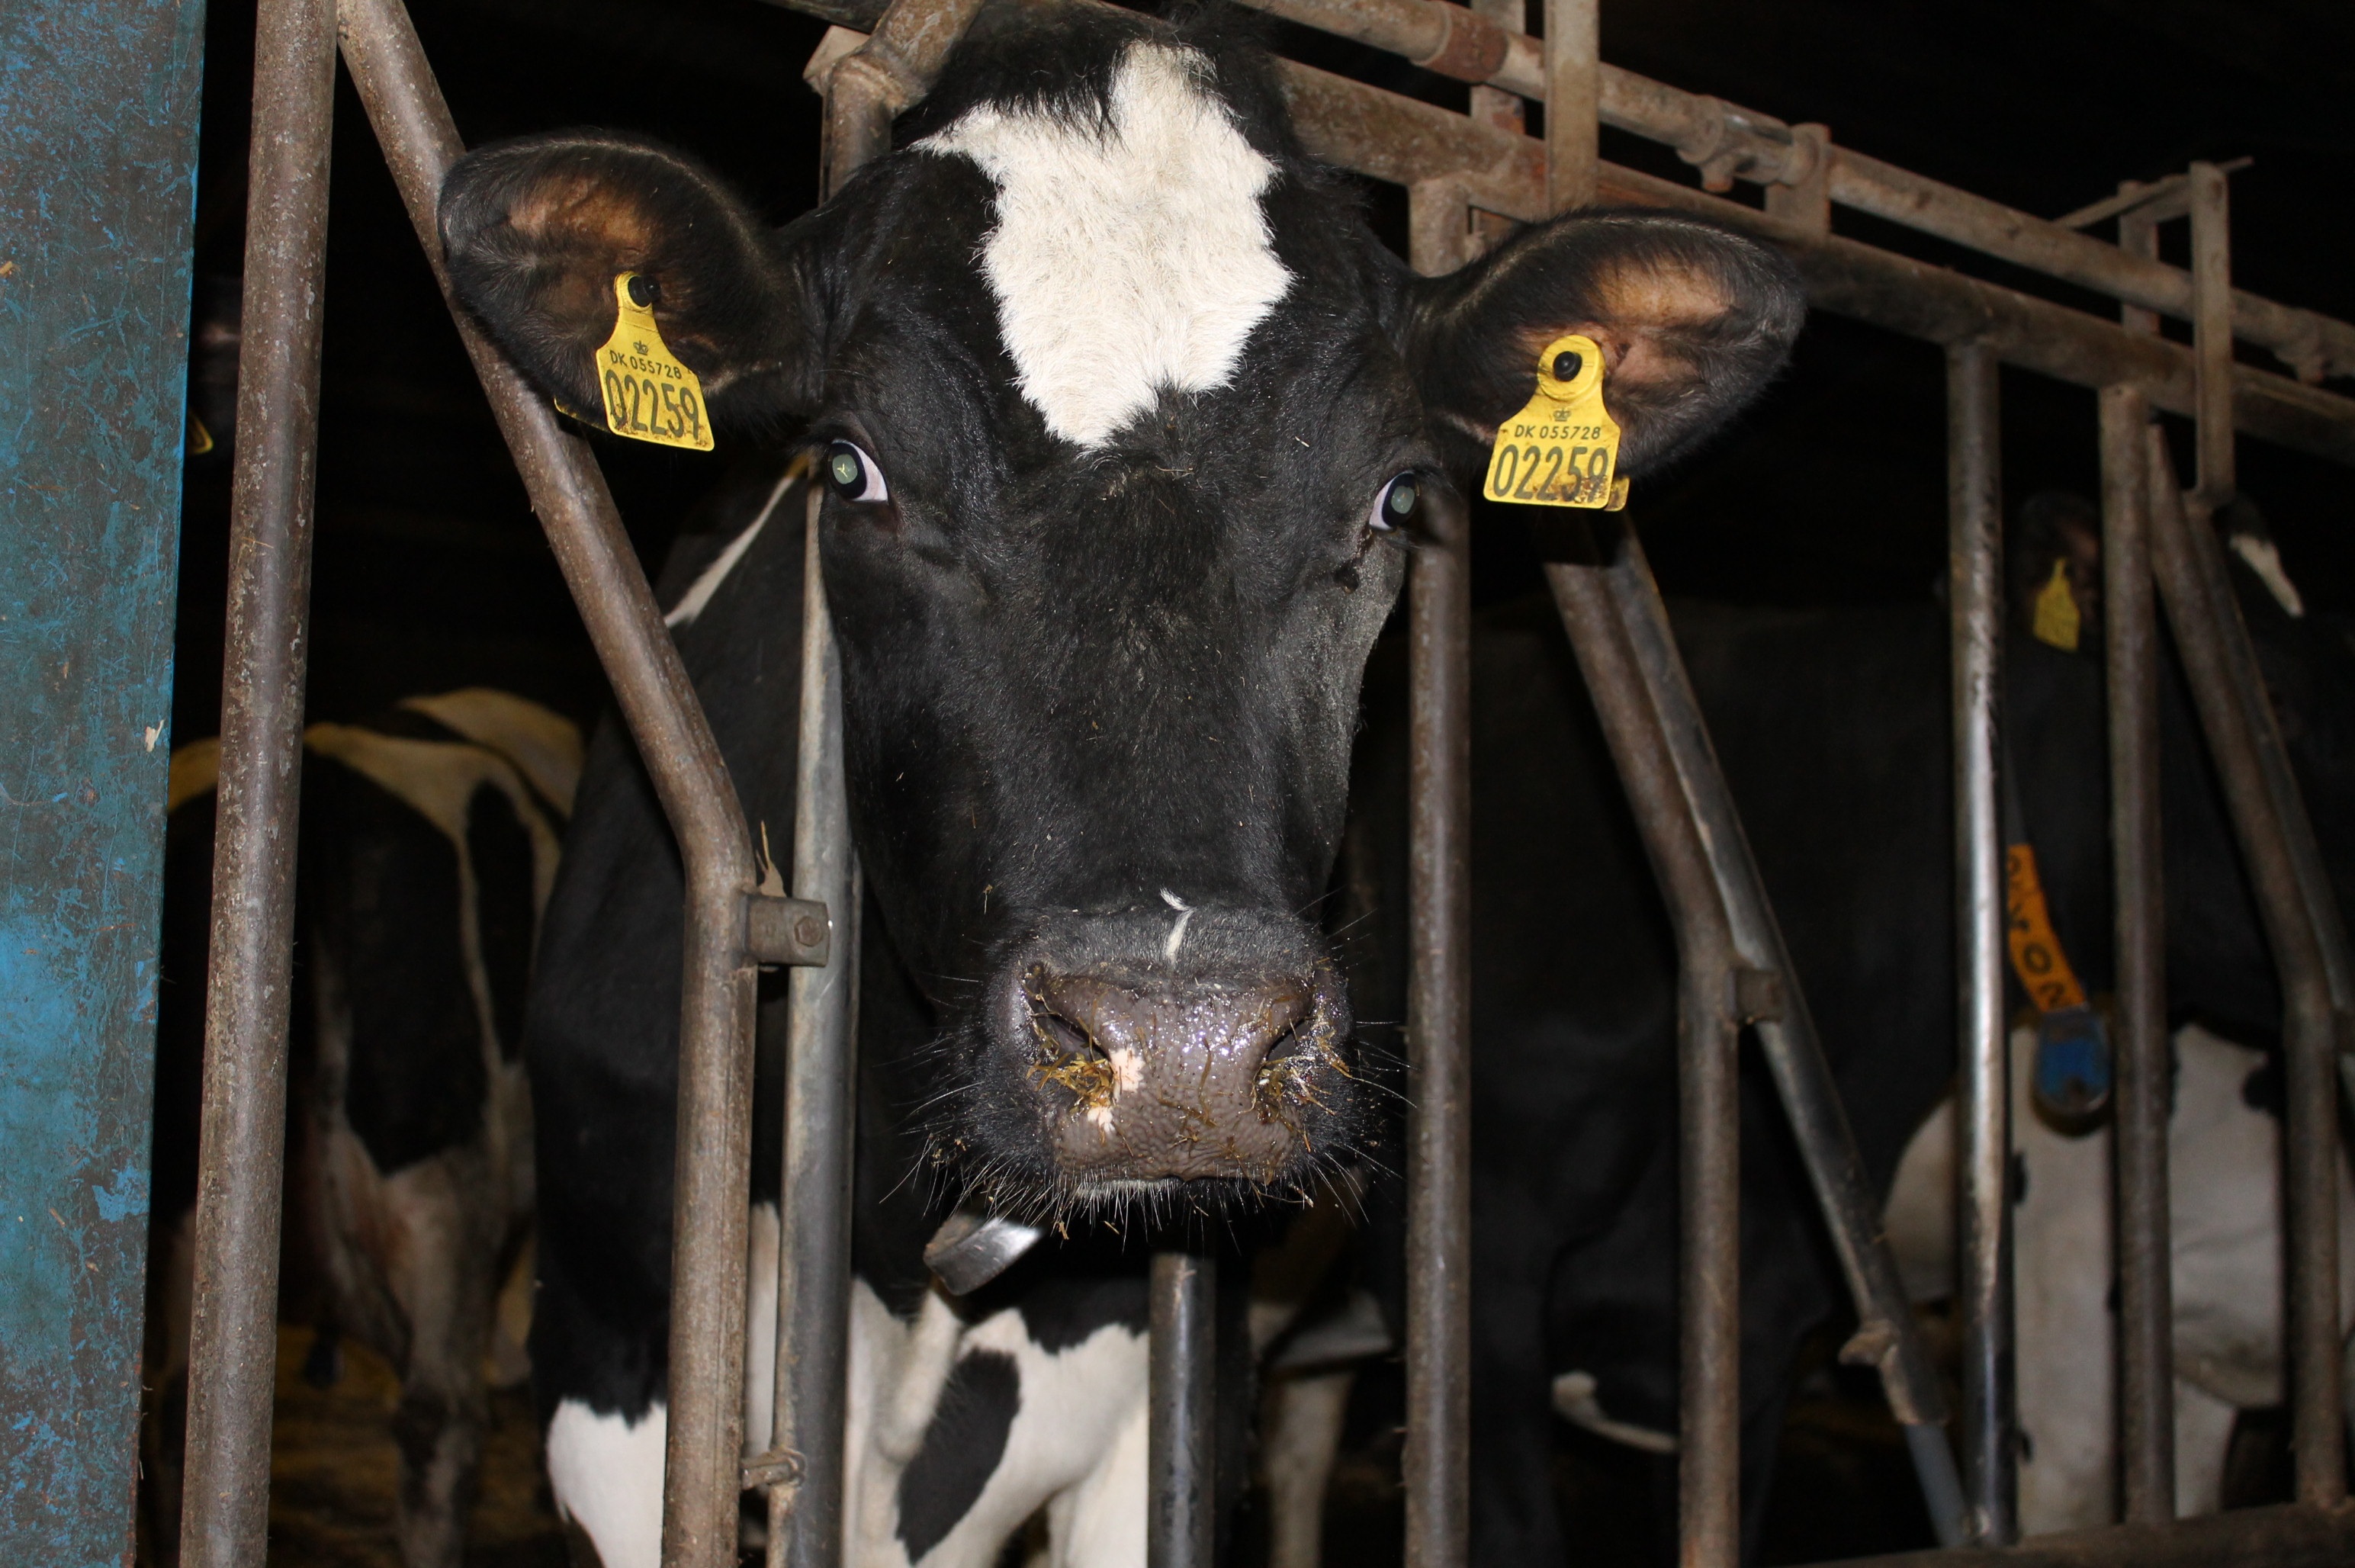
food, cow, mammal, agriculture, milk, dairy, dairy cow, cattle like mammal